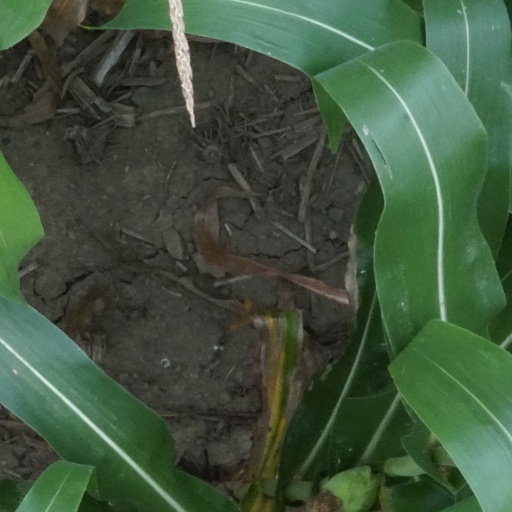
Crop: maize; corn